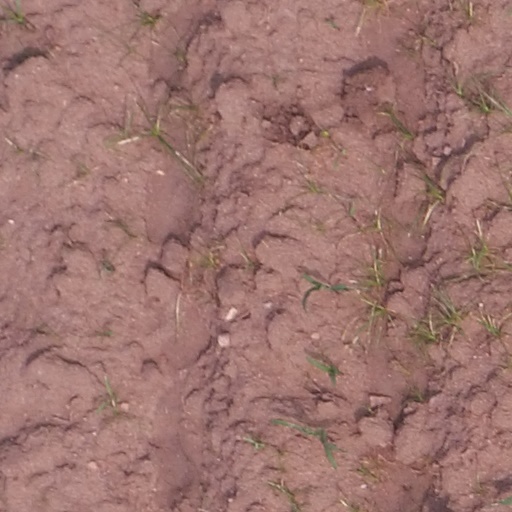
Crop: maize; corn